Baru Alivelamma

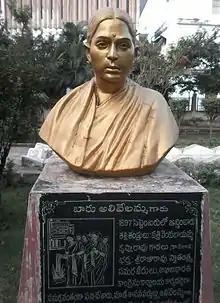
Bust of Baru Alivelamma in Rajahmundry

Baru Alivelamma (1895–1973) was a prominent freedom fighter in India during the Indian independence movement.